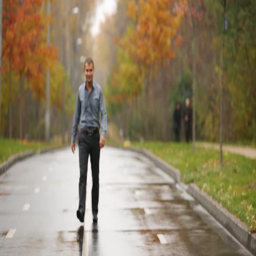
young man walking on a wet road in the autumn park